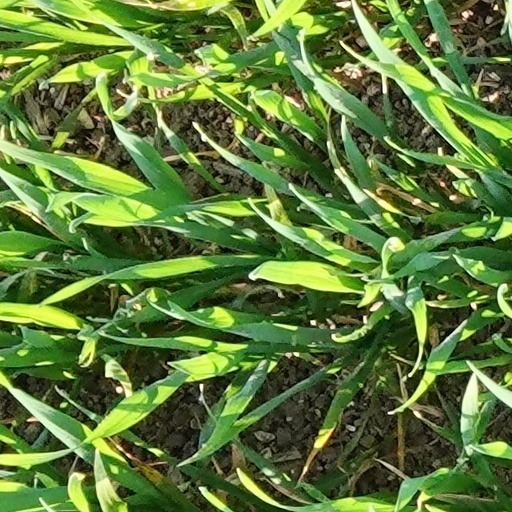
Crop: wheat